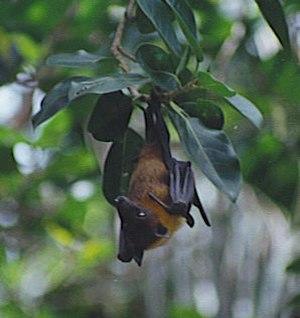
La chauve souris géante d'Inde est une grande chauve-souris frugivore de la famille des Pteropodidae vivant en Asie du sud.